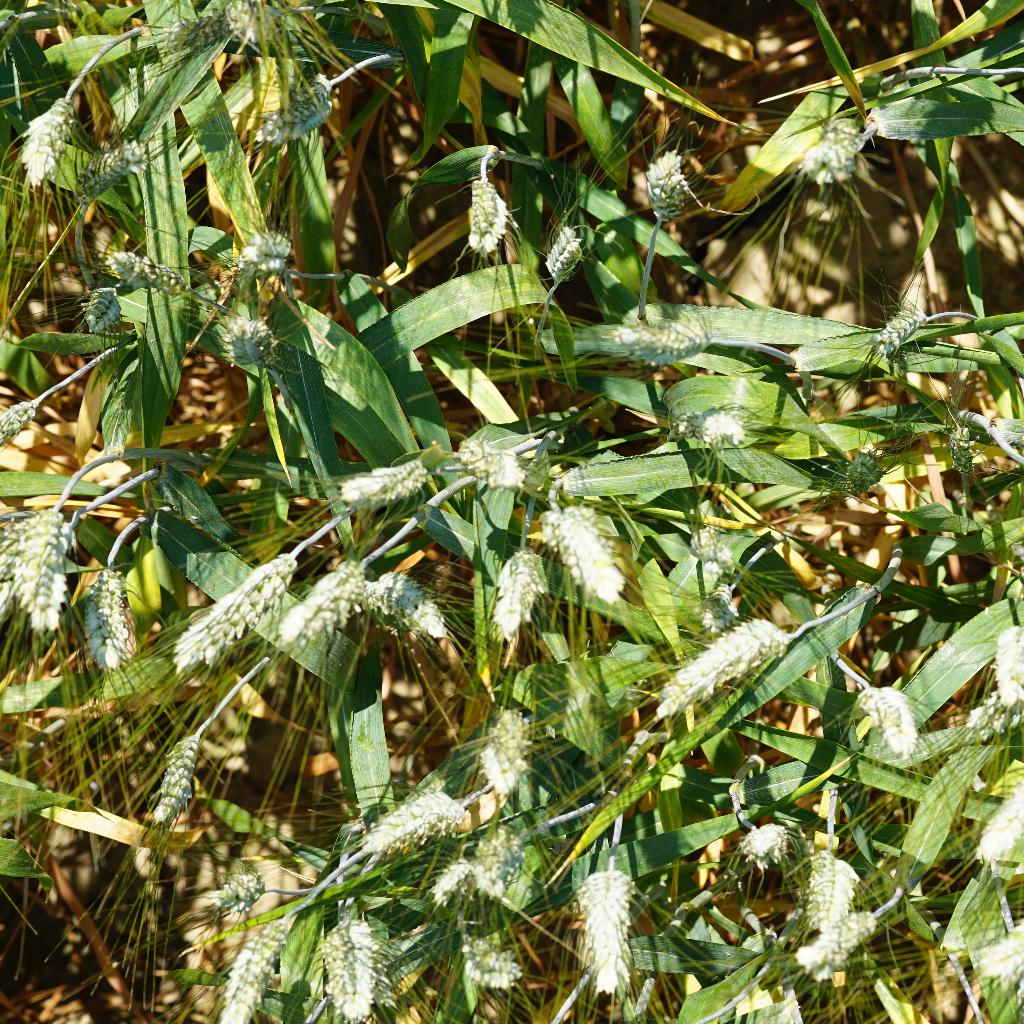
Country: France
Location: Gréoux
Wheat development stage: Filling